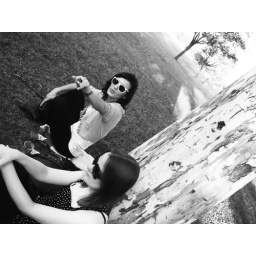
and every tree in the field will clap their hands